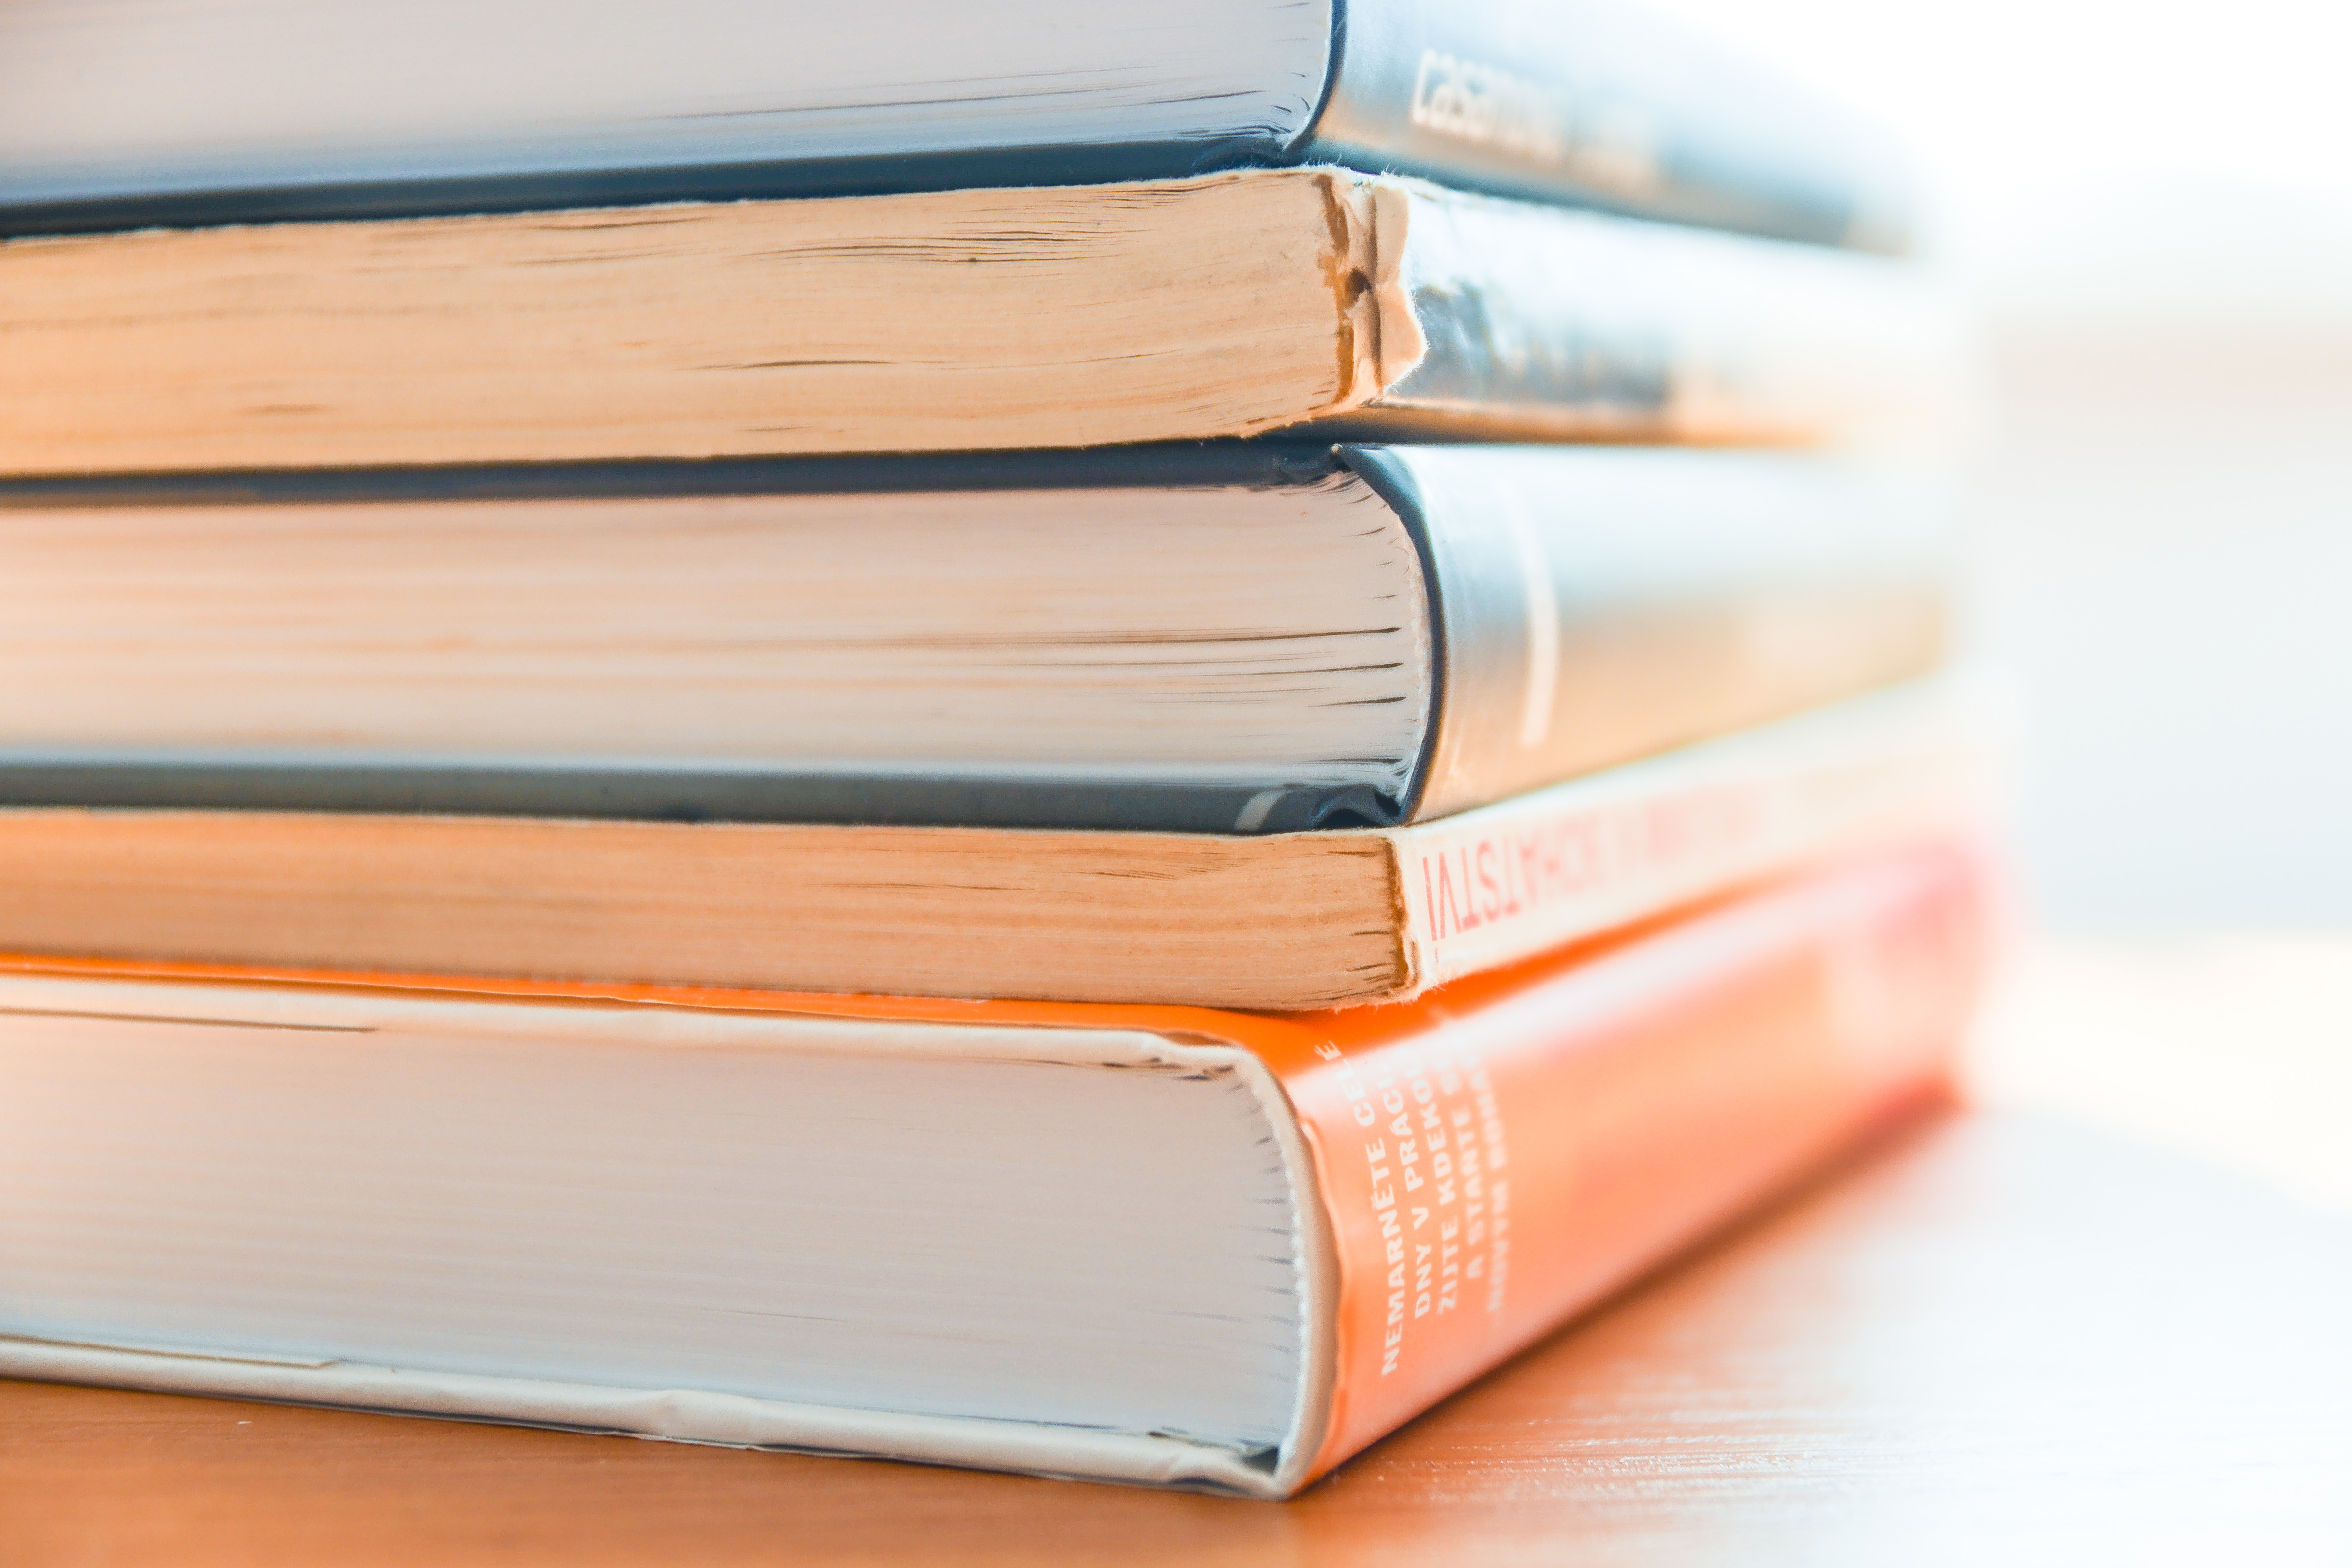
book, text, book cover, publication, notebook, wood, paper